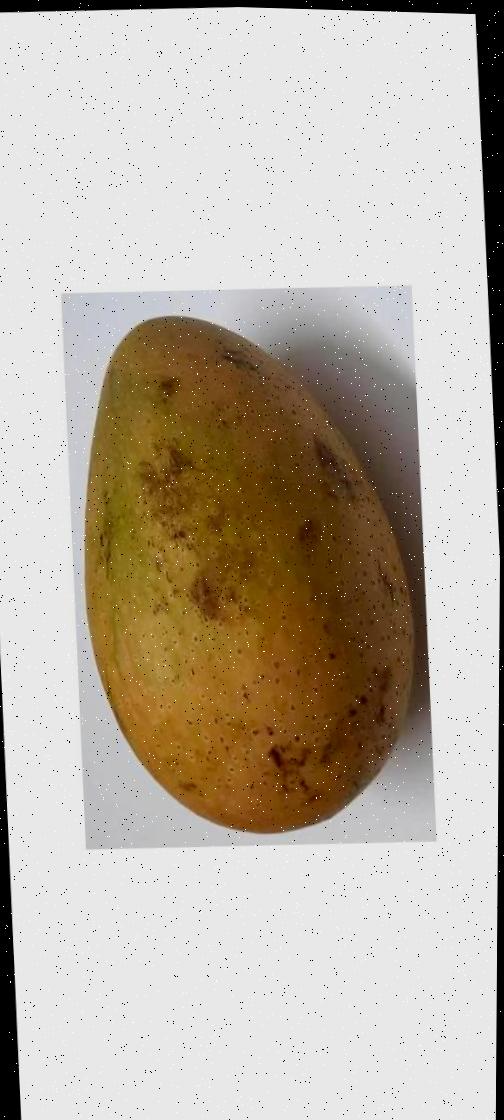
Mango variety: Ashshina Classic